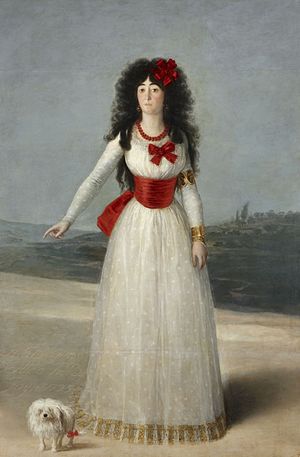
Puddel / Historie / Slægtskab / Puddel og barbet
La duquesa de Alba (1791) af Francisco de Goya.[56] Maleriet omtales både angående pudlens og bichonerns historie
Puddel er en hunderace fra Tyskland. Den fås i fire størrelser; Toypuddel, Dværgpuddel, Mellempuddel og Storpuddel, der alle tilhører hundegruppen selskabshunde. I en undersøgelse, 2012/2013 blev puddelen udnævnt til verdens tredje mest populære hunderace. I USA toppede pudlen listen over de mest populære hunderacer 1960-1982.